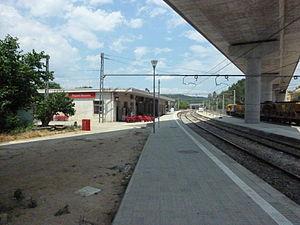
La gare de Maçanet-Massanes est une gare ferroviaire espagnole qui appartient à ADIF située sur la commune de Maçanet de la Selva, dans la comarque de la Selva, mais loin du centre ville. La gare se trouve sur la bifurcation de la ligne de Barcelone à Maçanet-Massanes et la ligne Barcelone - Gérone - Portbou et des trains de Rodalies de Catalogne de la ligne R2 Nord des services de Rodalia de Barcelone et la ligne R11 des services régionaux, opérés par la Renfe s'y arrêtent. Maçanet-Massanes est la gare qui ferme le Huit catalan.